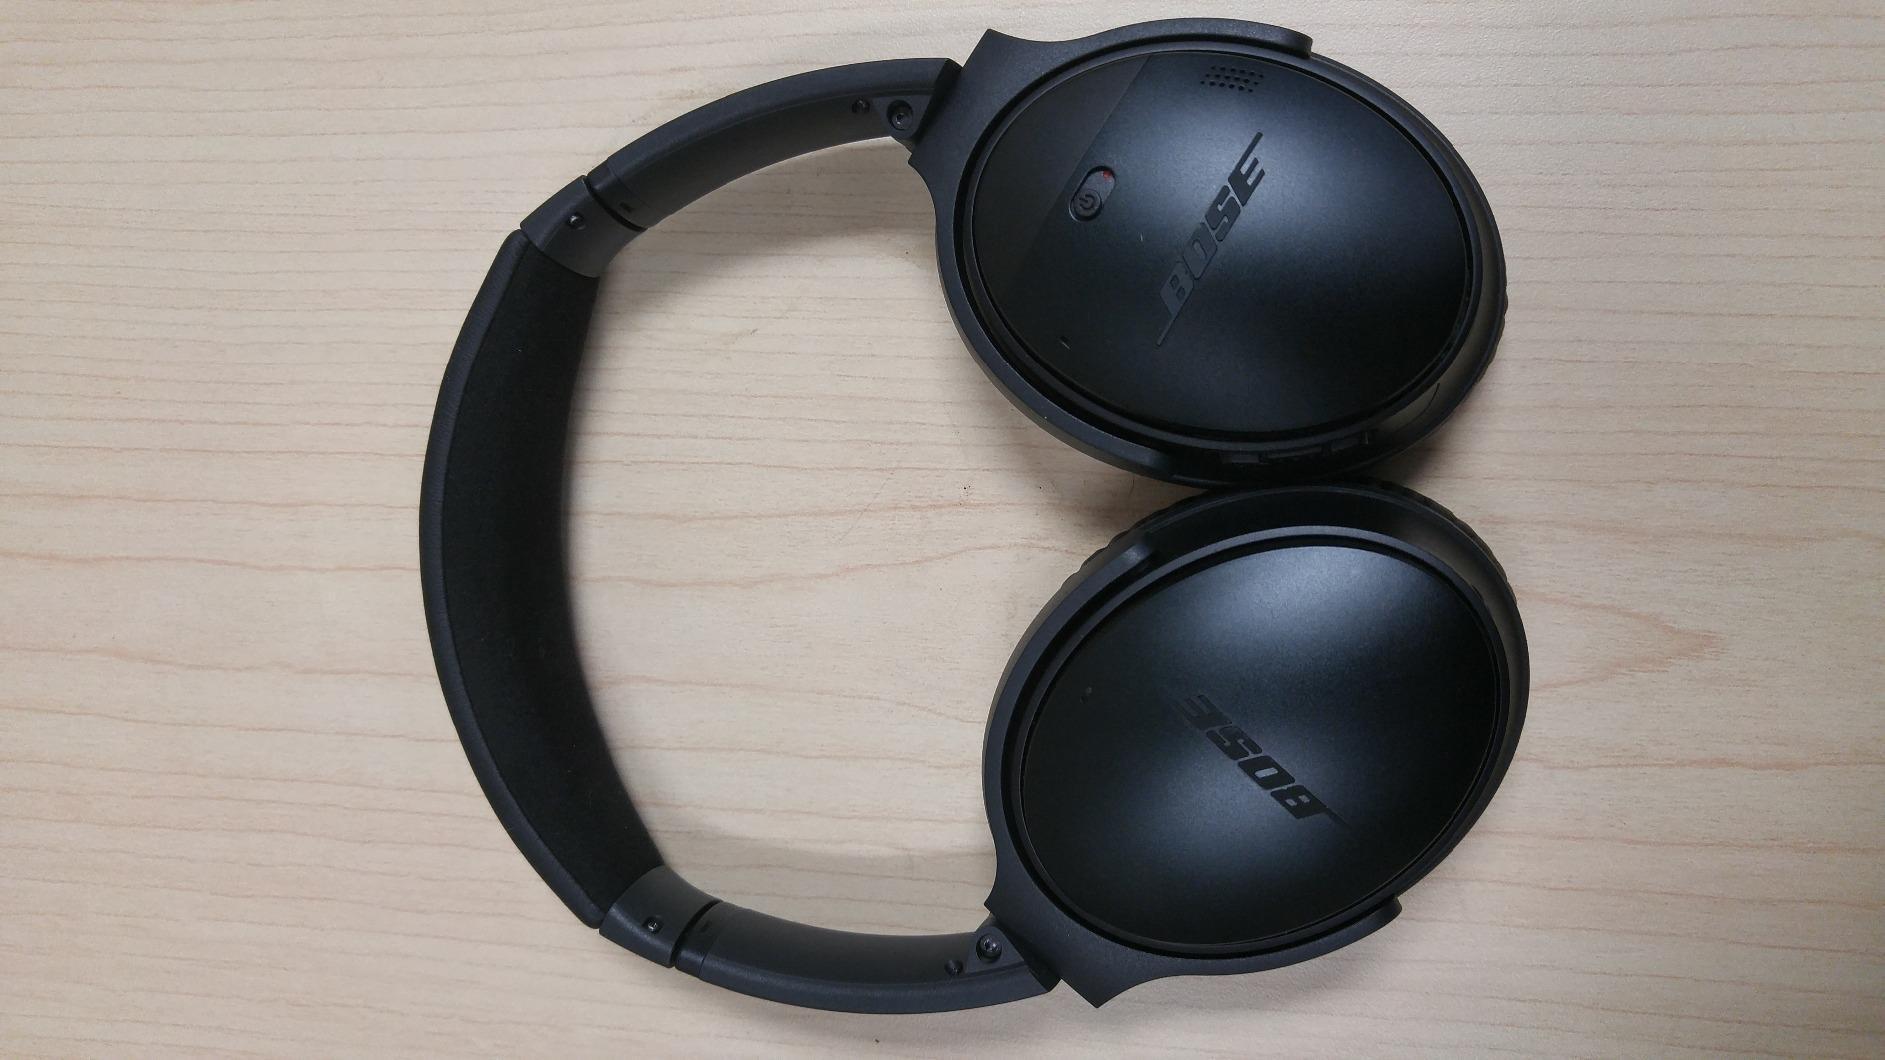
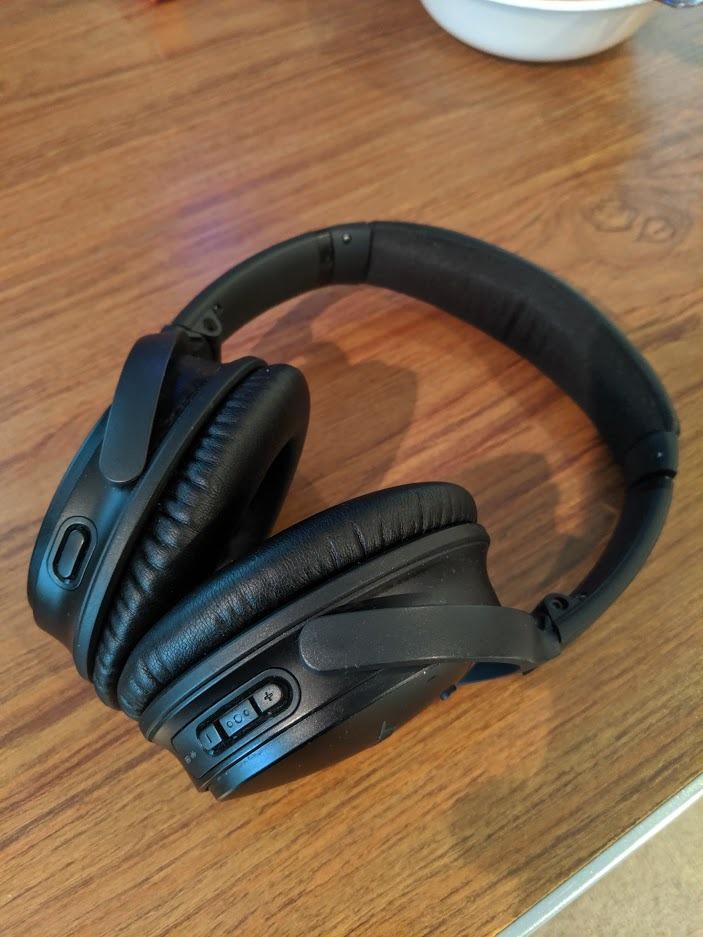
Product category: headphones
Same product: yes